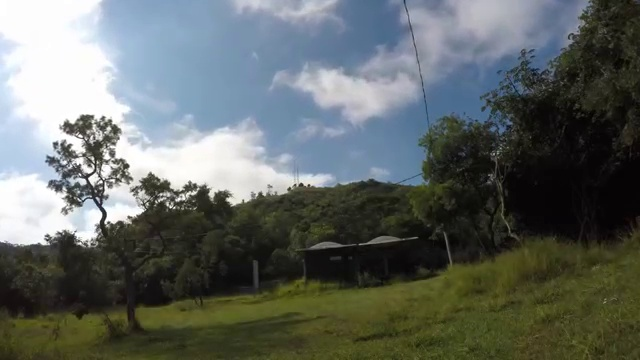
Fire: no
Smoke: no